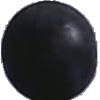
Label: blue_grape